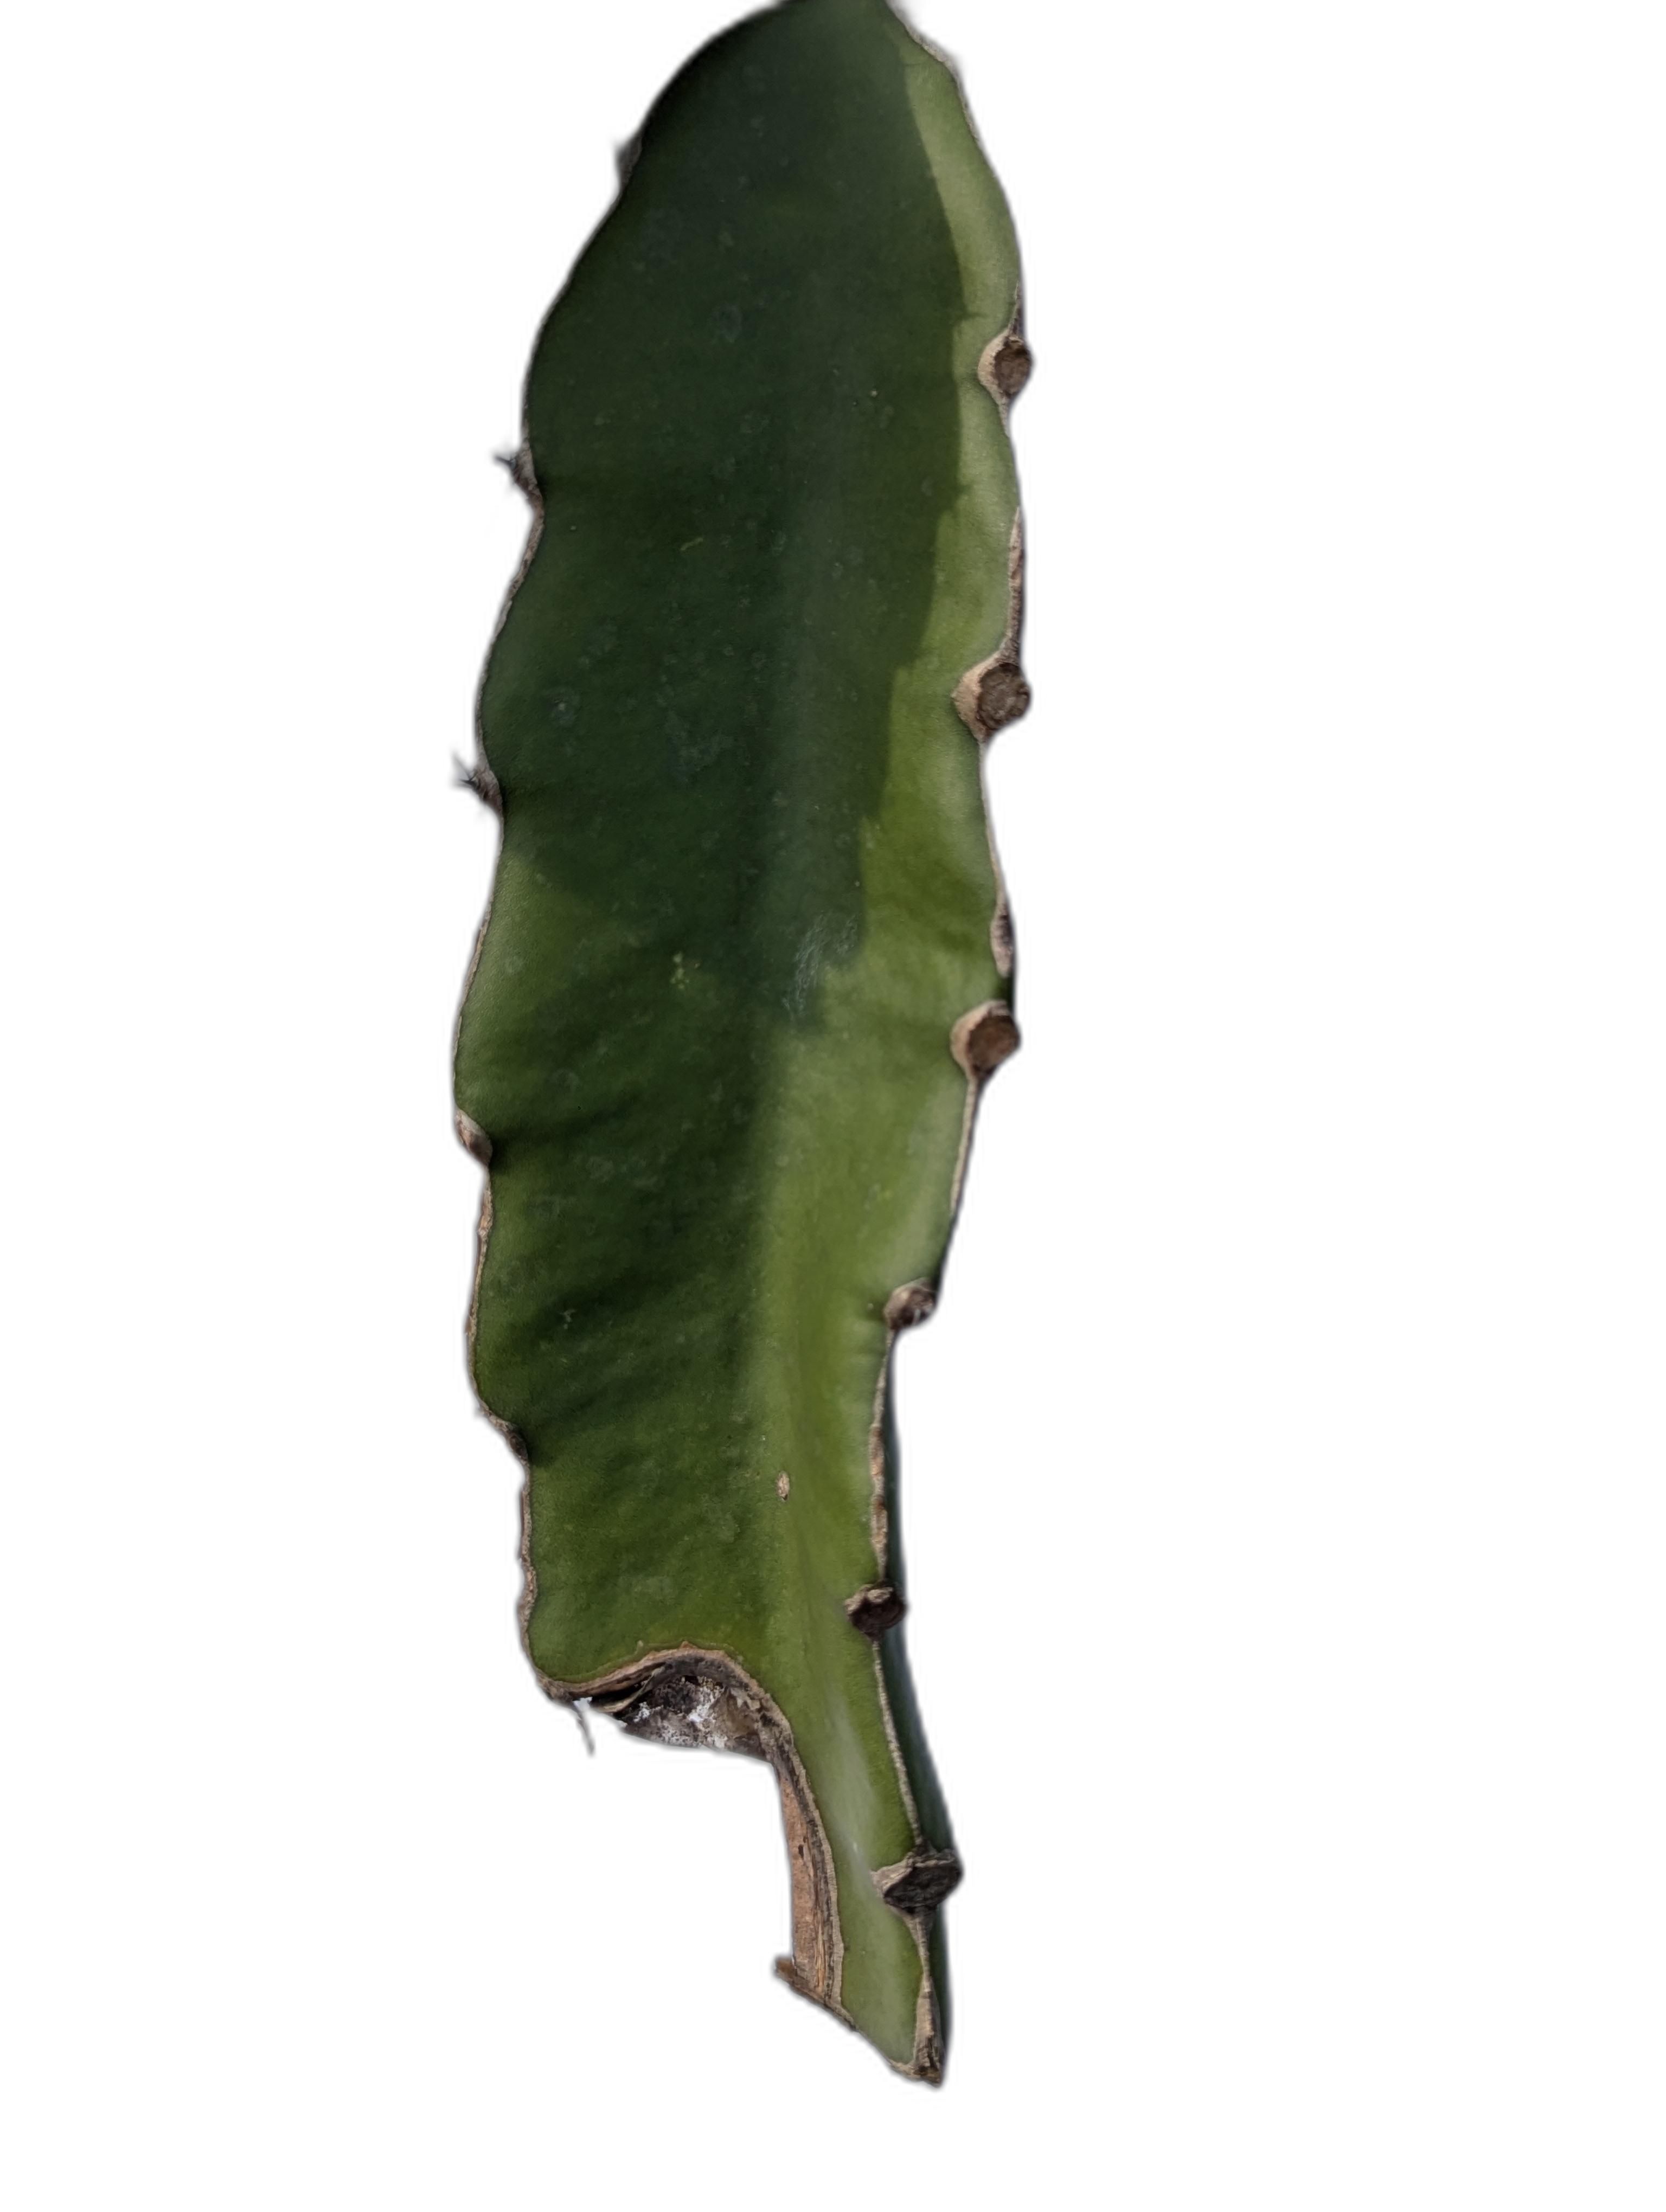
Label: Good leaf